Gamma-ray burst

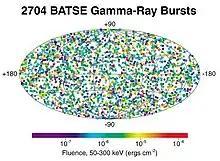
Positions on the sky of all gamma-ray bursts detected during the BATSE mission. The distribution is isotropic, with no concentration towards the plane of the Milky Way, which runs horizontally through the center of the image.

Gamma-ray bursts were first observed in the late 1960s by the U.S. Vela satellites, which were built to detect gamma radiation pulses emitted by nuclear weapons tested in space. The United States suspected that the Soviet Union might attempt to conduct secret nuclear tests after signing the Nuclear Test Ban Treaty in 1963. On July 2, 1967, at 14:19 UTC, the Vela 4 and Vela 3 satellites detected a flash of gamma radiation unlike any known nuclear weapons signature. Uncertain what had happened but not considering the matter particularly urgent, the team at the Los Alamos National Laboratory, led by Ray Klebesadel, filed the data away for investigation. As additional Vela satellites were launched with better instruments, the Los Alamos team continued to find inexplicable gamma-ray bursts in their data. By analyzing the different arrival times of the bursts as detected by different satellites, the team was able to determine rough estimates for the sky positions of 16 bursts and definitively rule out a terrestrial or solar origin. Contrary to popular belief, the data was never classified. After thorough analysis, the findings were published in 1973 as an "Astrophysical Journal" article entitled "Observations of Gamma-Ray Bursts of Cosmic Origin".